International Workers' Day

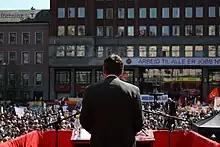
Norway's then Prime Minister Jens Stoltenberg gives his 1 May speech in 2009 in Oslo, Norway.

Since 1987, Labour Day has also become known for riots in some districts of Berlin. After police actions against radical leftists in that year's annual demonstrations, the Autonomen scattered and sought cover at the ongoing annual street fair in Kreuzberg. Three years prior to the reunification of Germany, violent protests would only take place in the former West Berlin. The protesters began tipping over police cars, violently resisting arrest, and began building barricades after the police withdrew due to the unforeseen resistance. Cars were set on fire, shops plundered and burned to the ground. The police eventually ended the riots the following night. These violent forms of protests by the radical left later increasingly involved participants without political motivation.